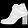
Label: Ankle boot